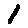
Label: 1